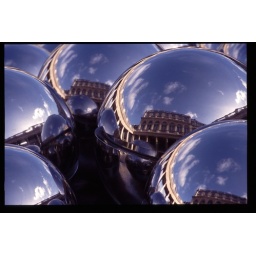
Paris: Palais Royal reflected in silver balls